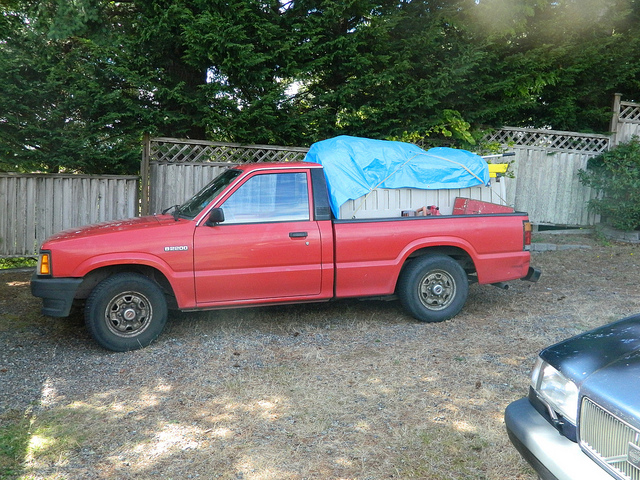
A red pick up truck with a large blue object in it's back.

A red pick up truck next to a fence.

A small red pickup truck loaded with things in the back.

A truck is parked in the driveway with something in the back.

An older model red truck is parked in the gravel.